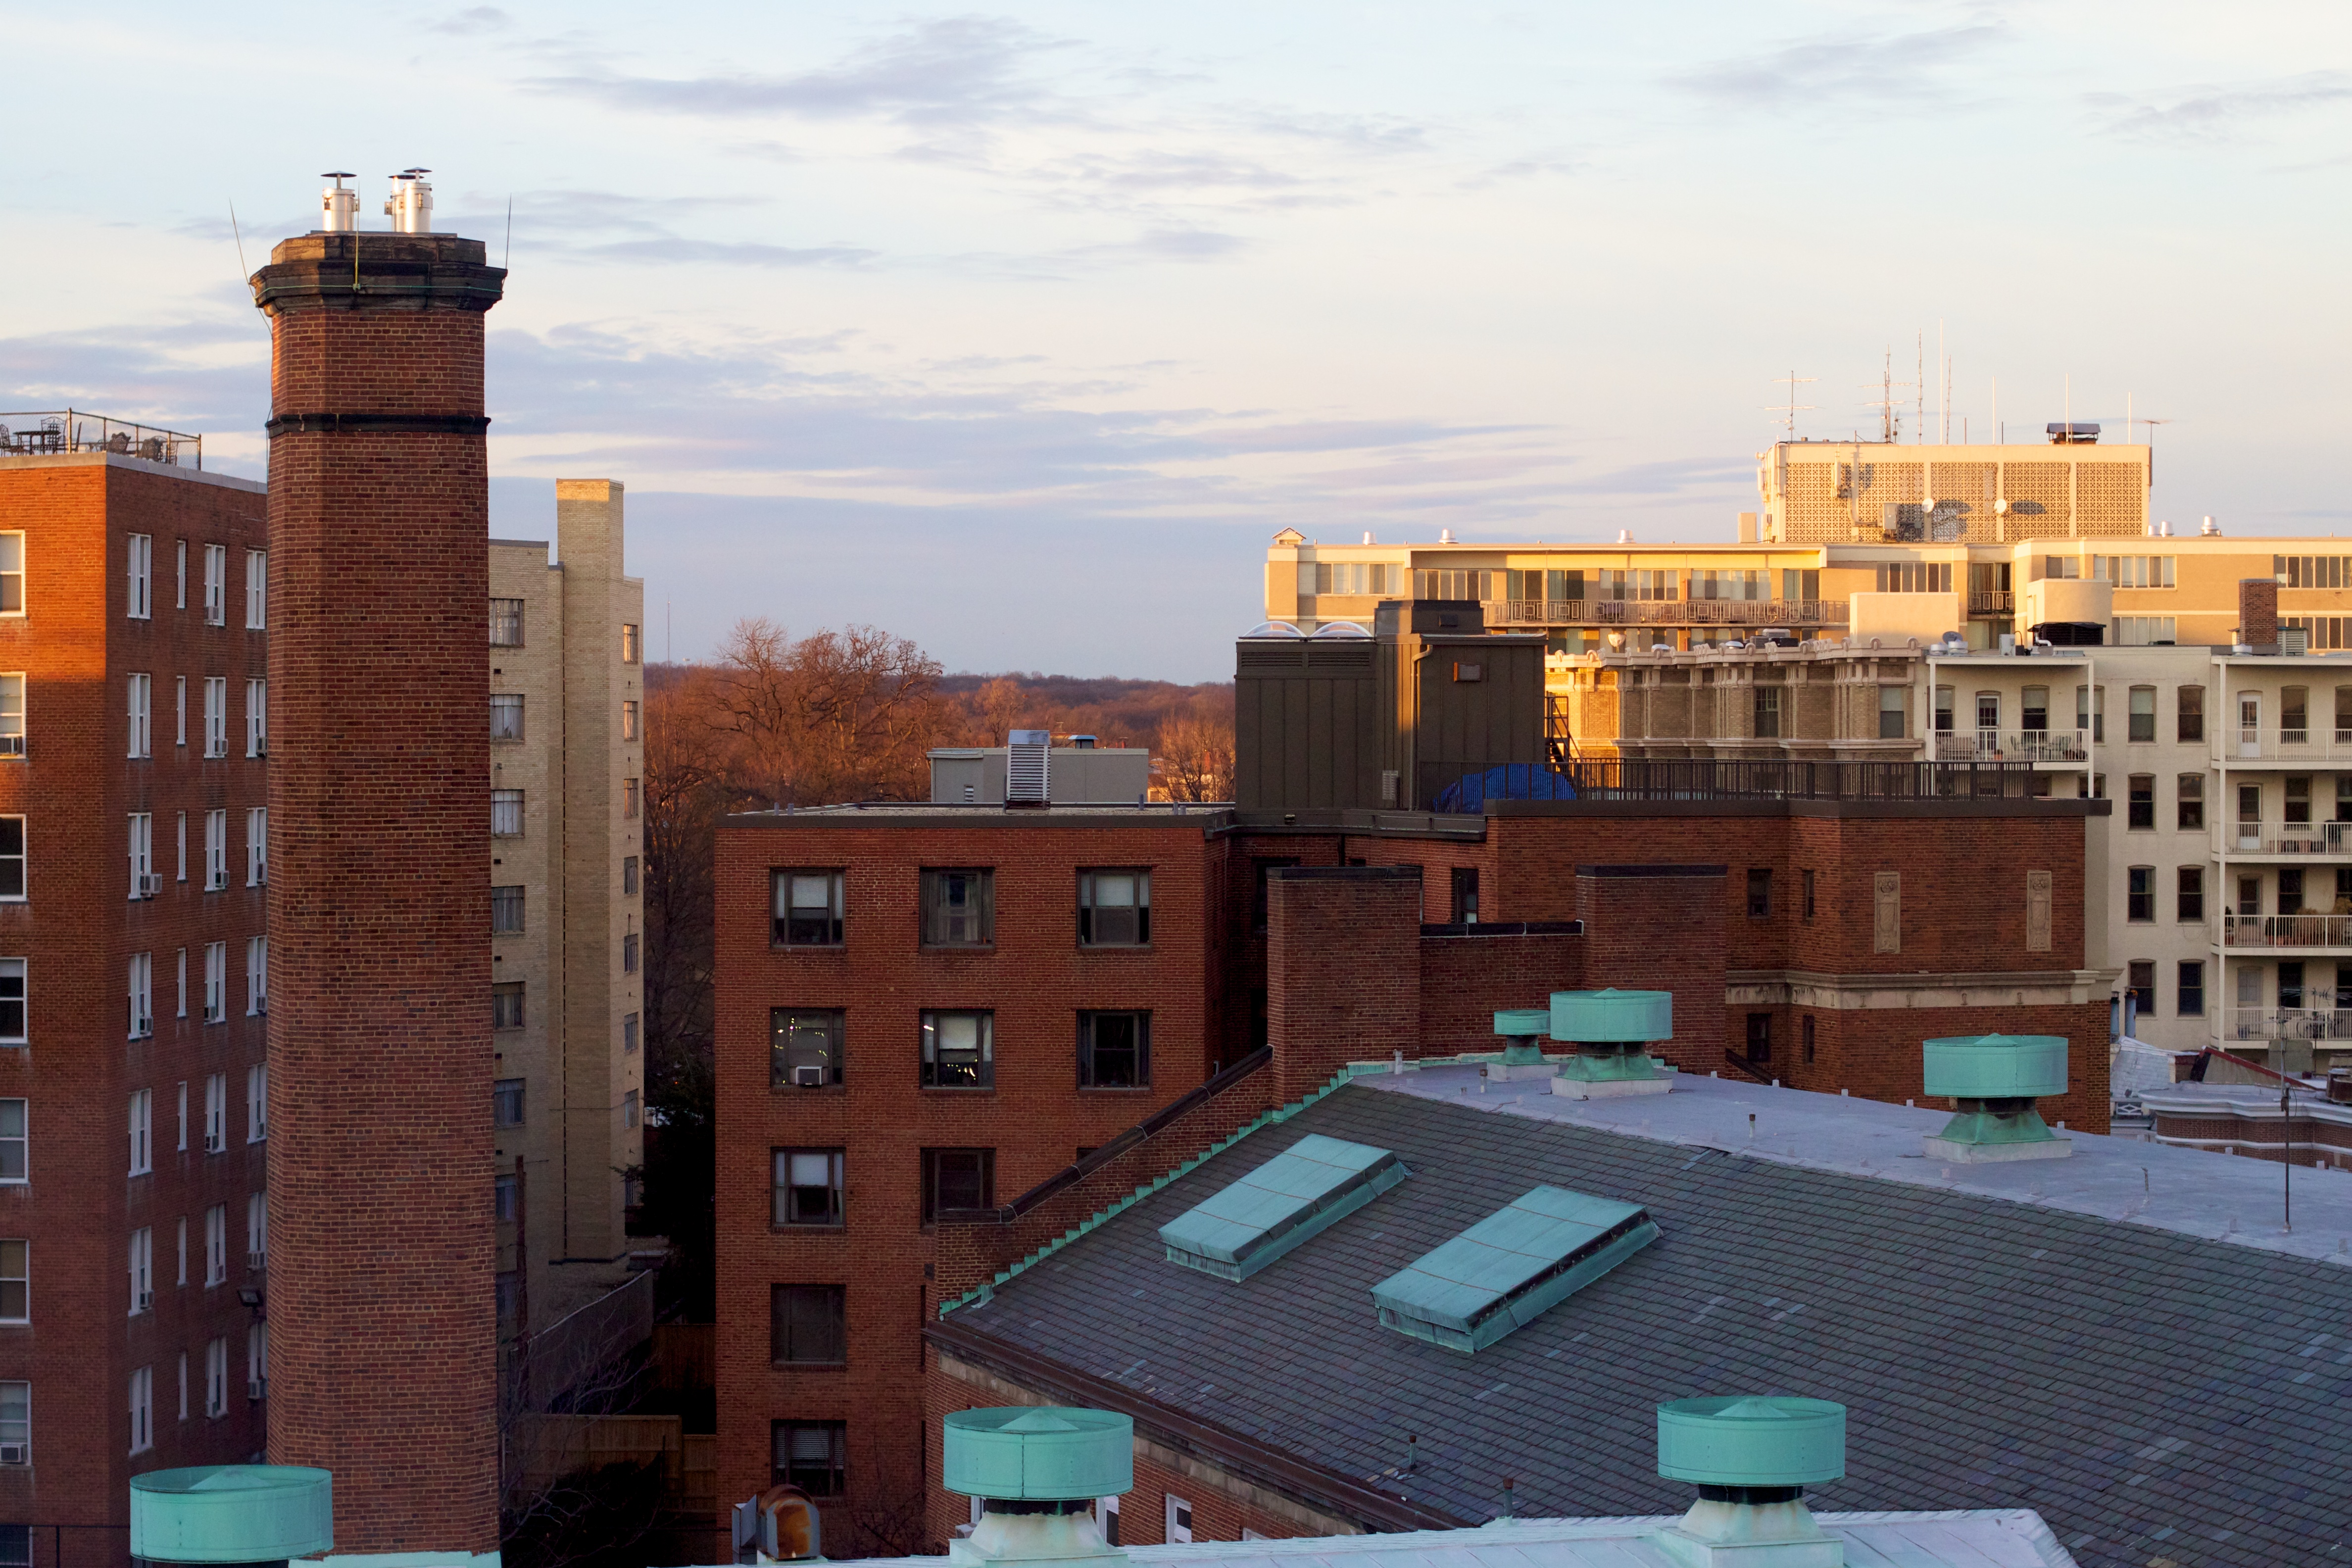
architecture, skyline, town, city, skyscraper, cityscape, downtown, plaza, landmark, facade, apartment, tower block, neighbourhood, urban area, human settlement